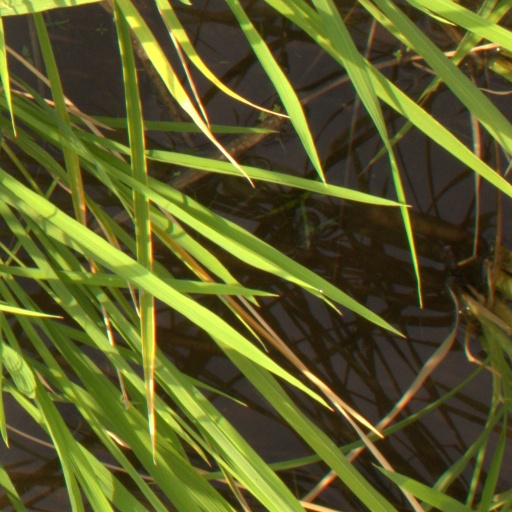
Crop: rice